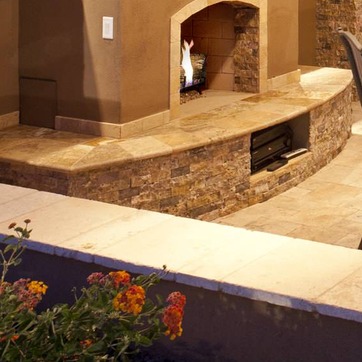
Material: stone